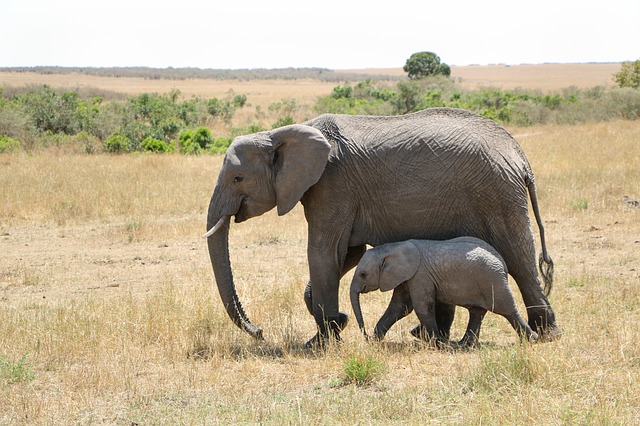
Label: elephant